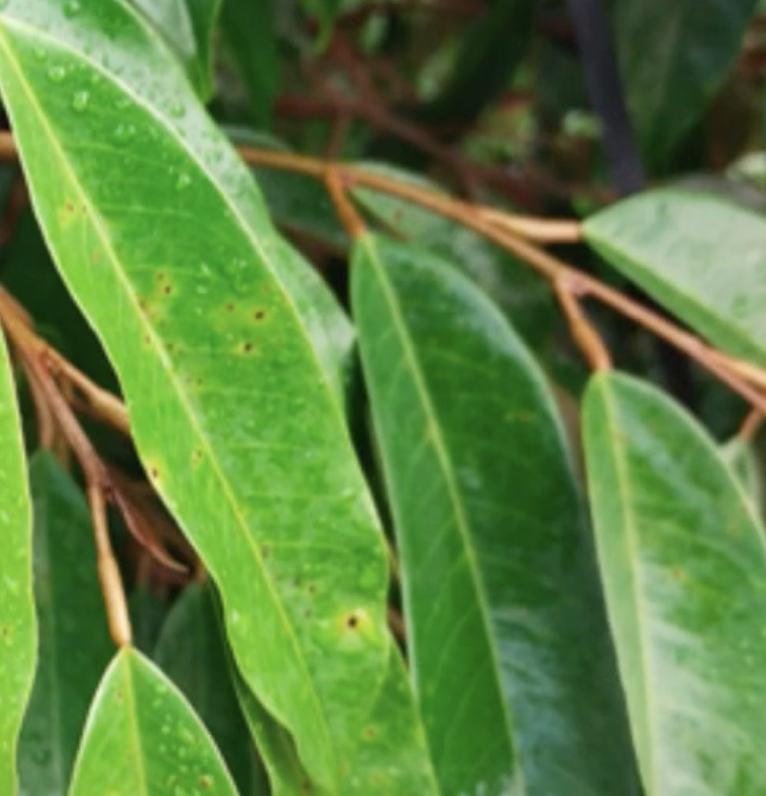
Label: canker_disease